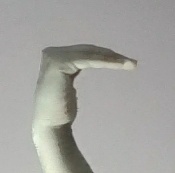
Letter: haa